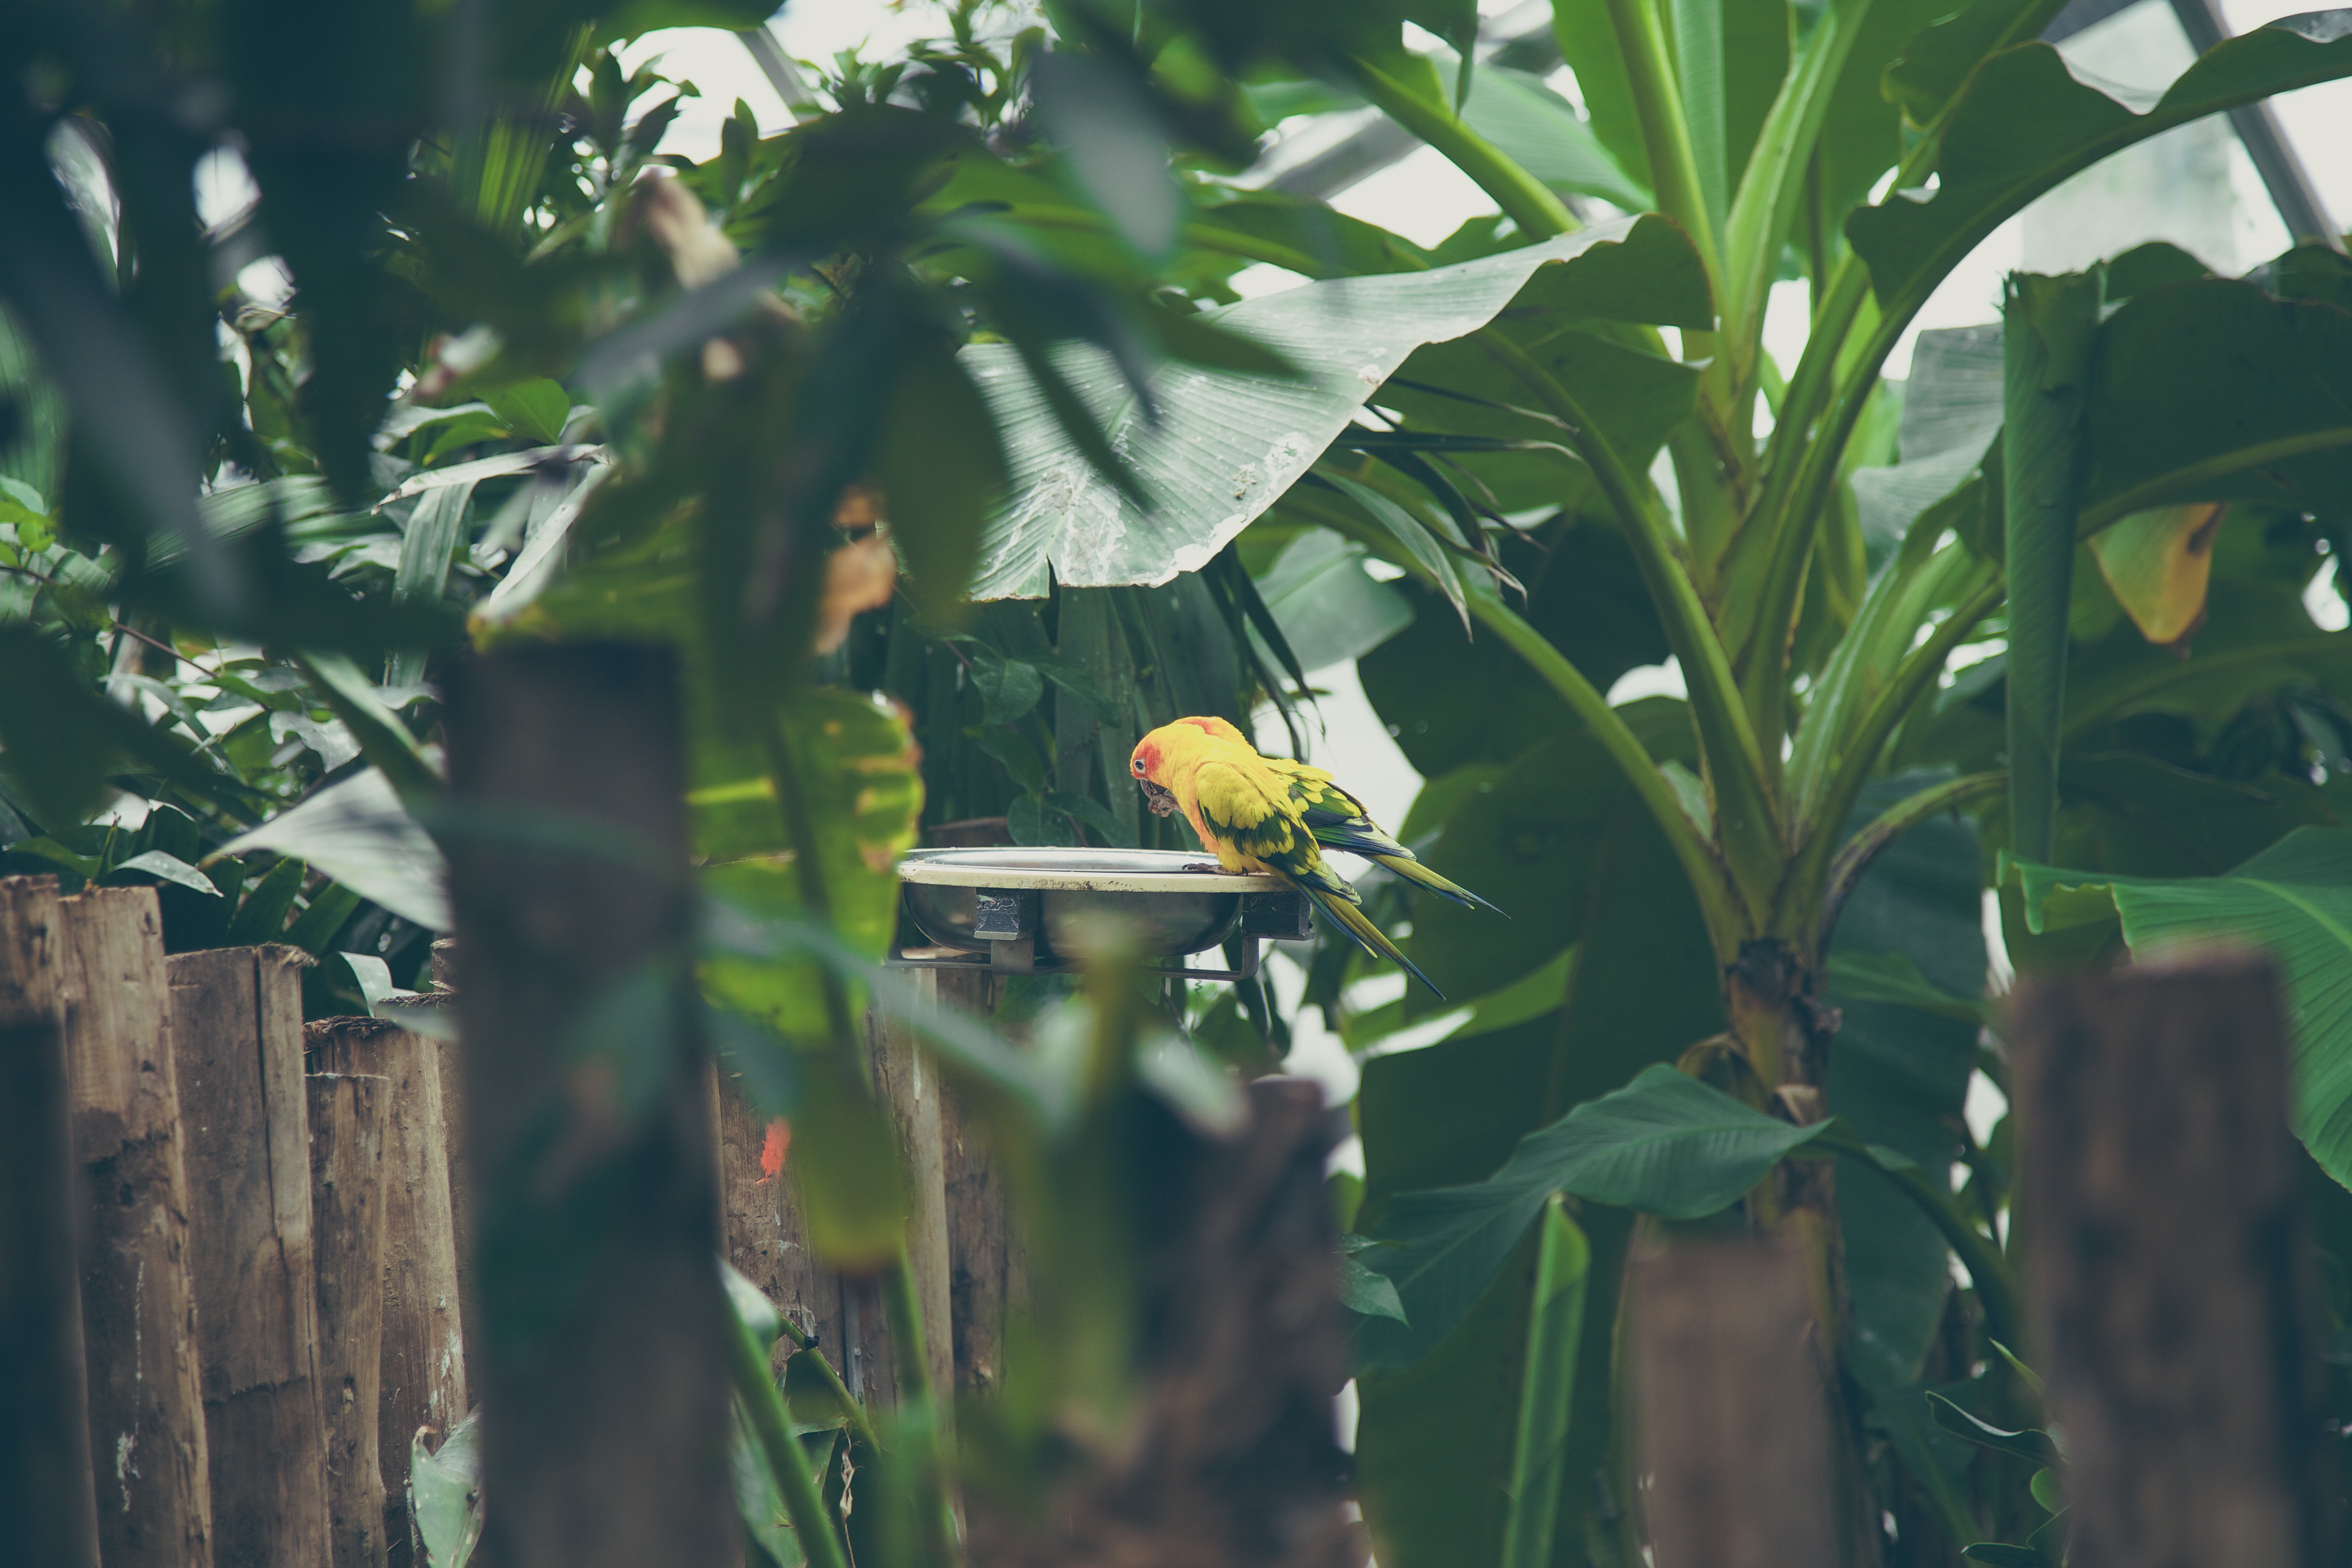
tree, nature, branch, plant, sunlight, leaf, flower, animal, food, green, jungle, produce, crop, botany, agriculture, garden, flora, plants, birds, rainforest, tropics, bird bath, plant stem, arecales